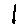
Label: 1